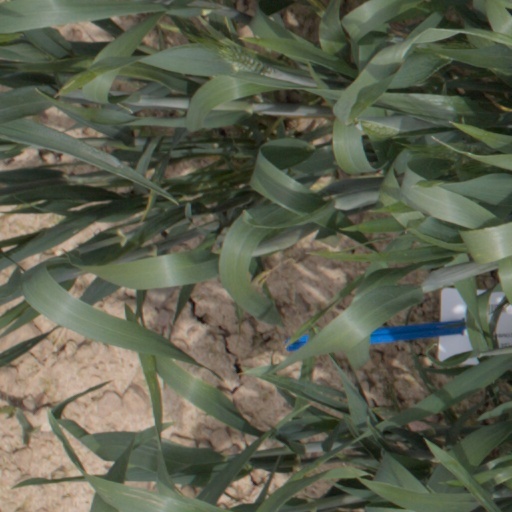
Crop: wheat